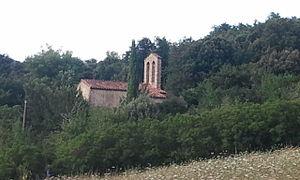
Eglise Santa Creu de Fontanils
Fontanils est une ancienne commune et un hameau aujourd'hui rattachée à Arles-sur-Tech, dans le département français des Pyrénées-Orientales.
L'église Sainte-Croix de Quercorb est une église préromane située à Fontanils, ancienne commune rattachée en 1823 à Arles-sur-Tech, dans le département français des Pyrénées-Orientales.